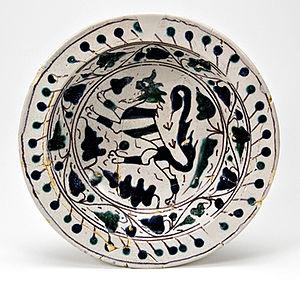
Le musée international de la céramique de Faenza est l'un des plus importants musées d'art de la céramique du monde.